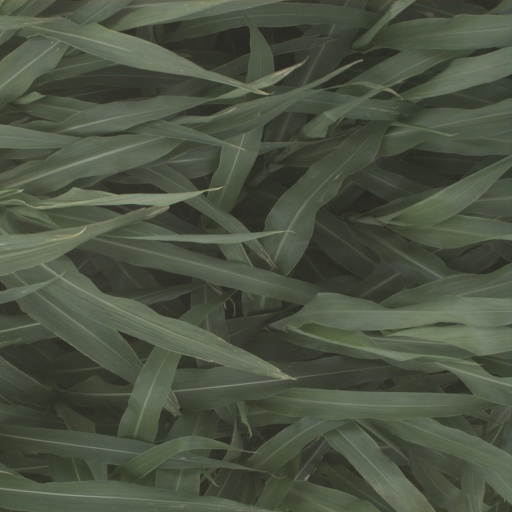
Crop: sorghum